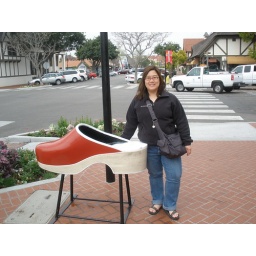
Solvanglarge red clog in front of the shoe store on the NE corner of Copenhagen Drive &amp;amp; 1st St.